Henry Le Cren

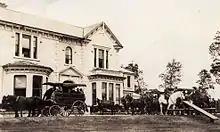
Picnic at Craighead School in 1922

Le Cren returned to Timaru by late 1882, having bought in January 1881 a substantial house on the outskirts of town built in 1875 by surveyor Henry Sealy (1838–1925). He called the house Craighead after his brother-in-law's castle in Forfarshire, Scotland.